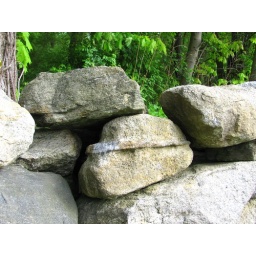
Must have had a tough time getting that rock in the middle(with the white ridge)out of the ground. 5-18-09SH 101 #94